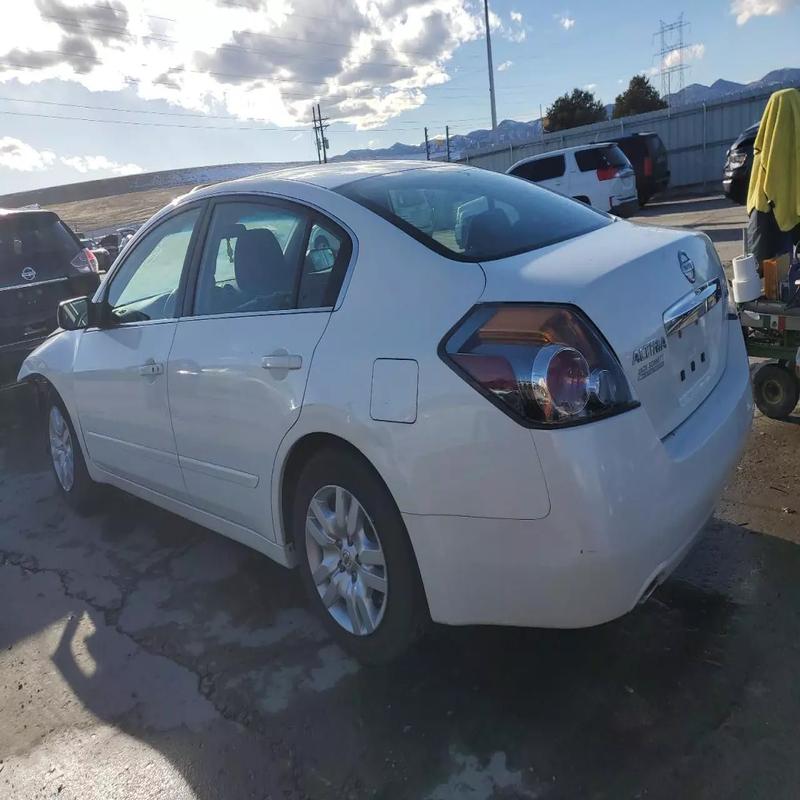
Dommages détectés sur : aile avant gauche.
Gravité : mineur